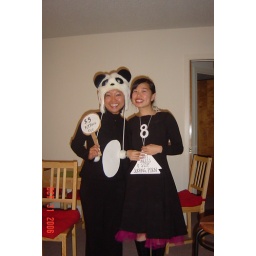
Amy and Di dressed in black and white: panda vs. magic ball girl